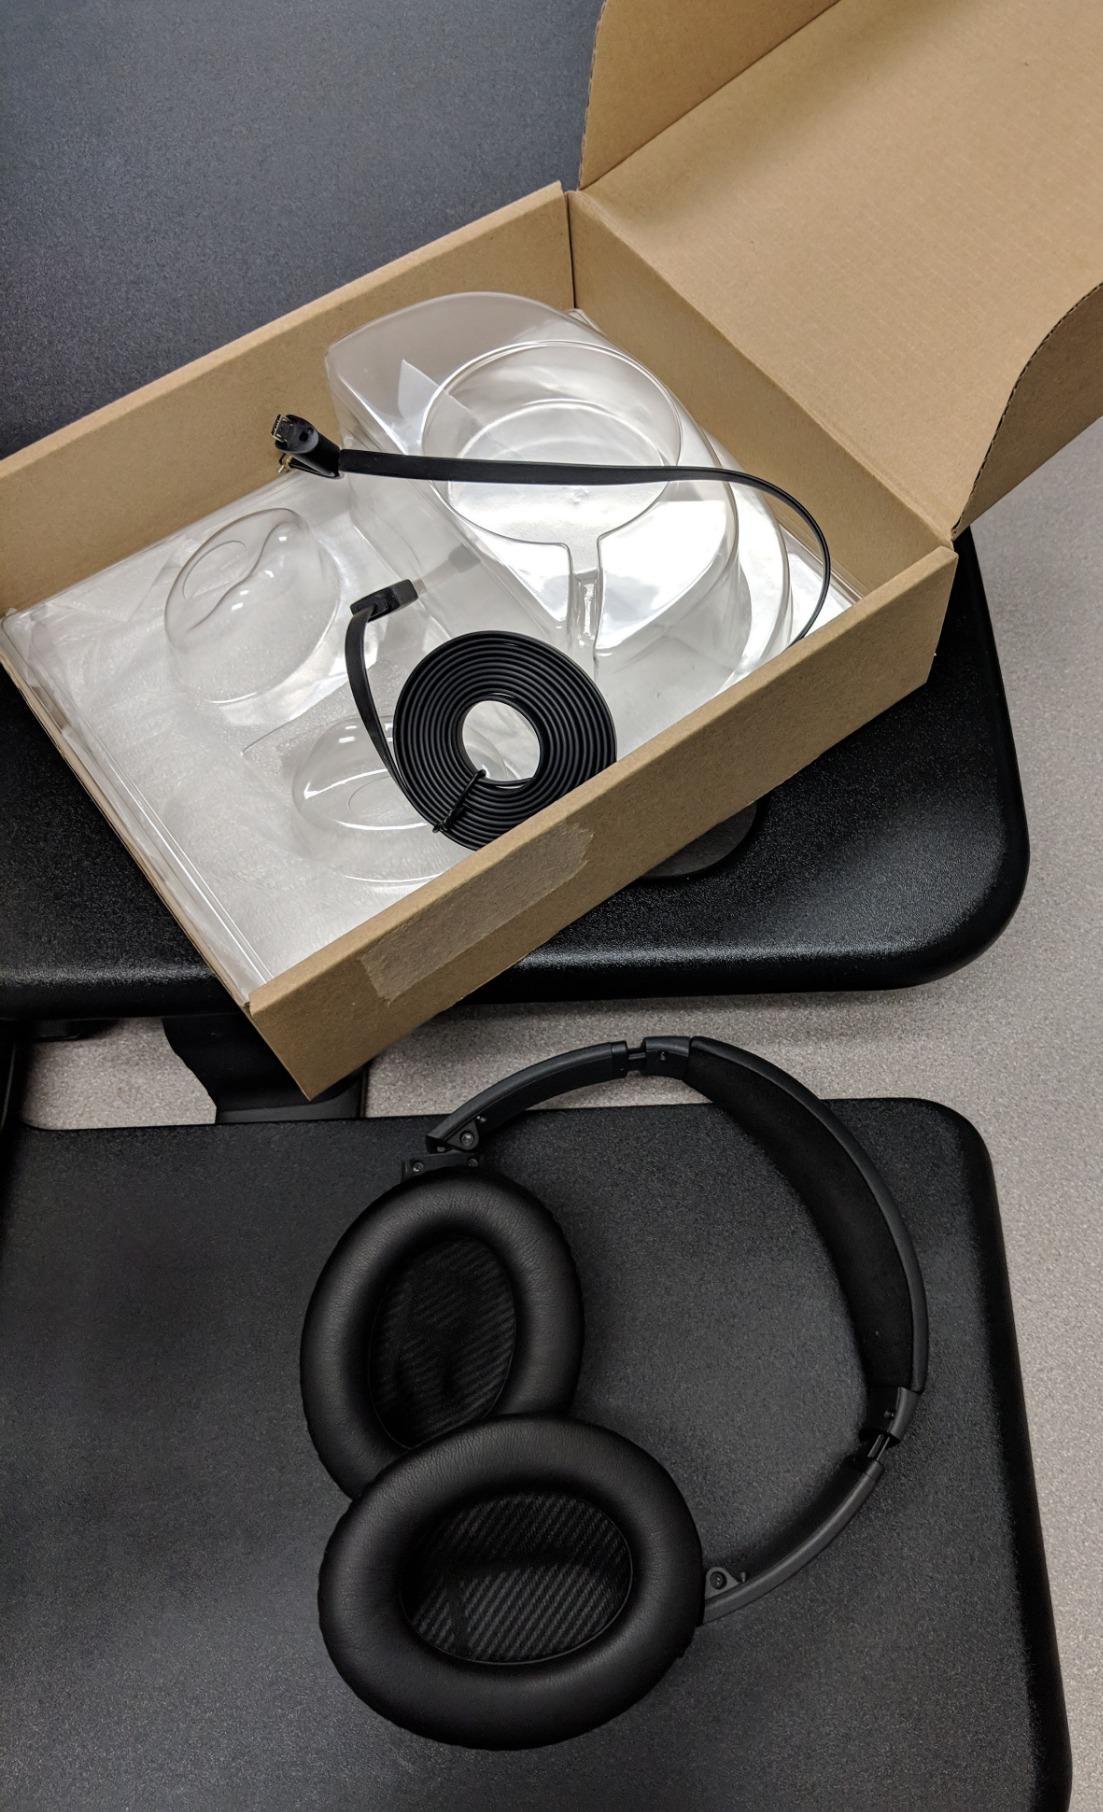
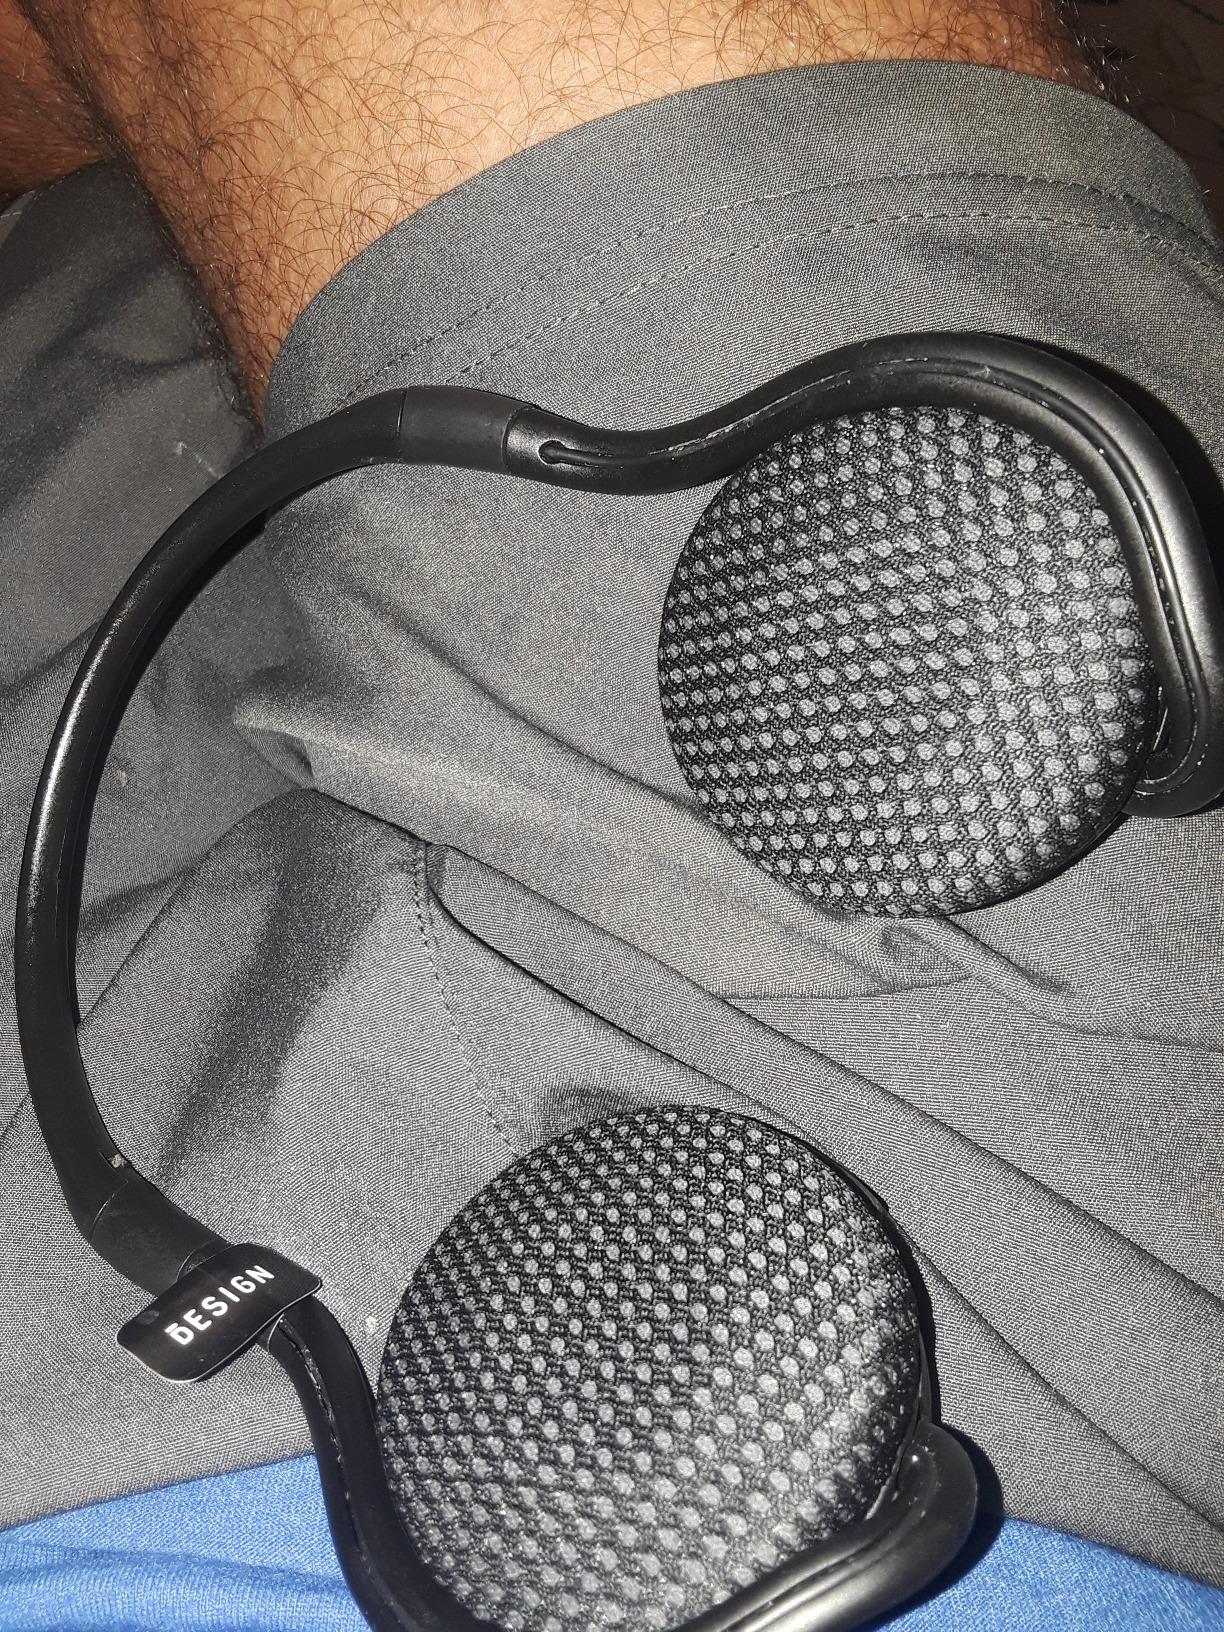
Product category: headphones
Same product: no